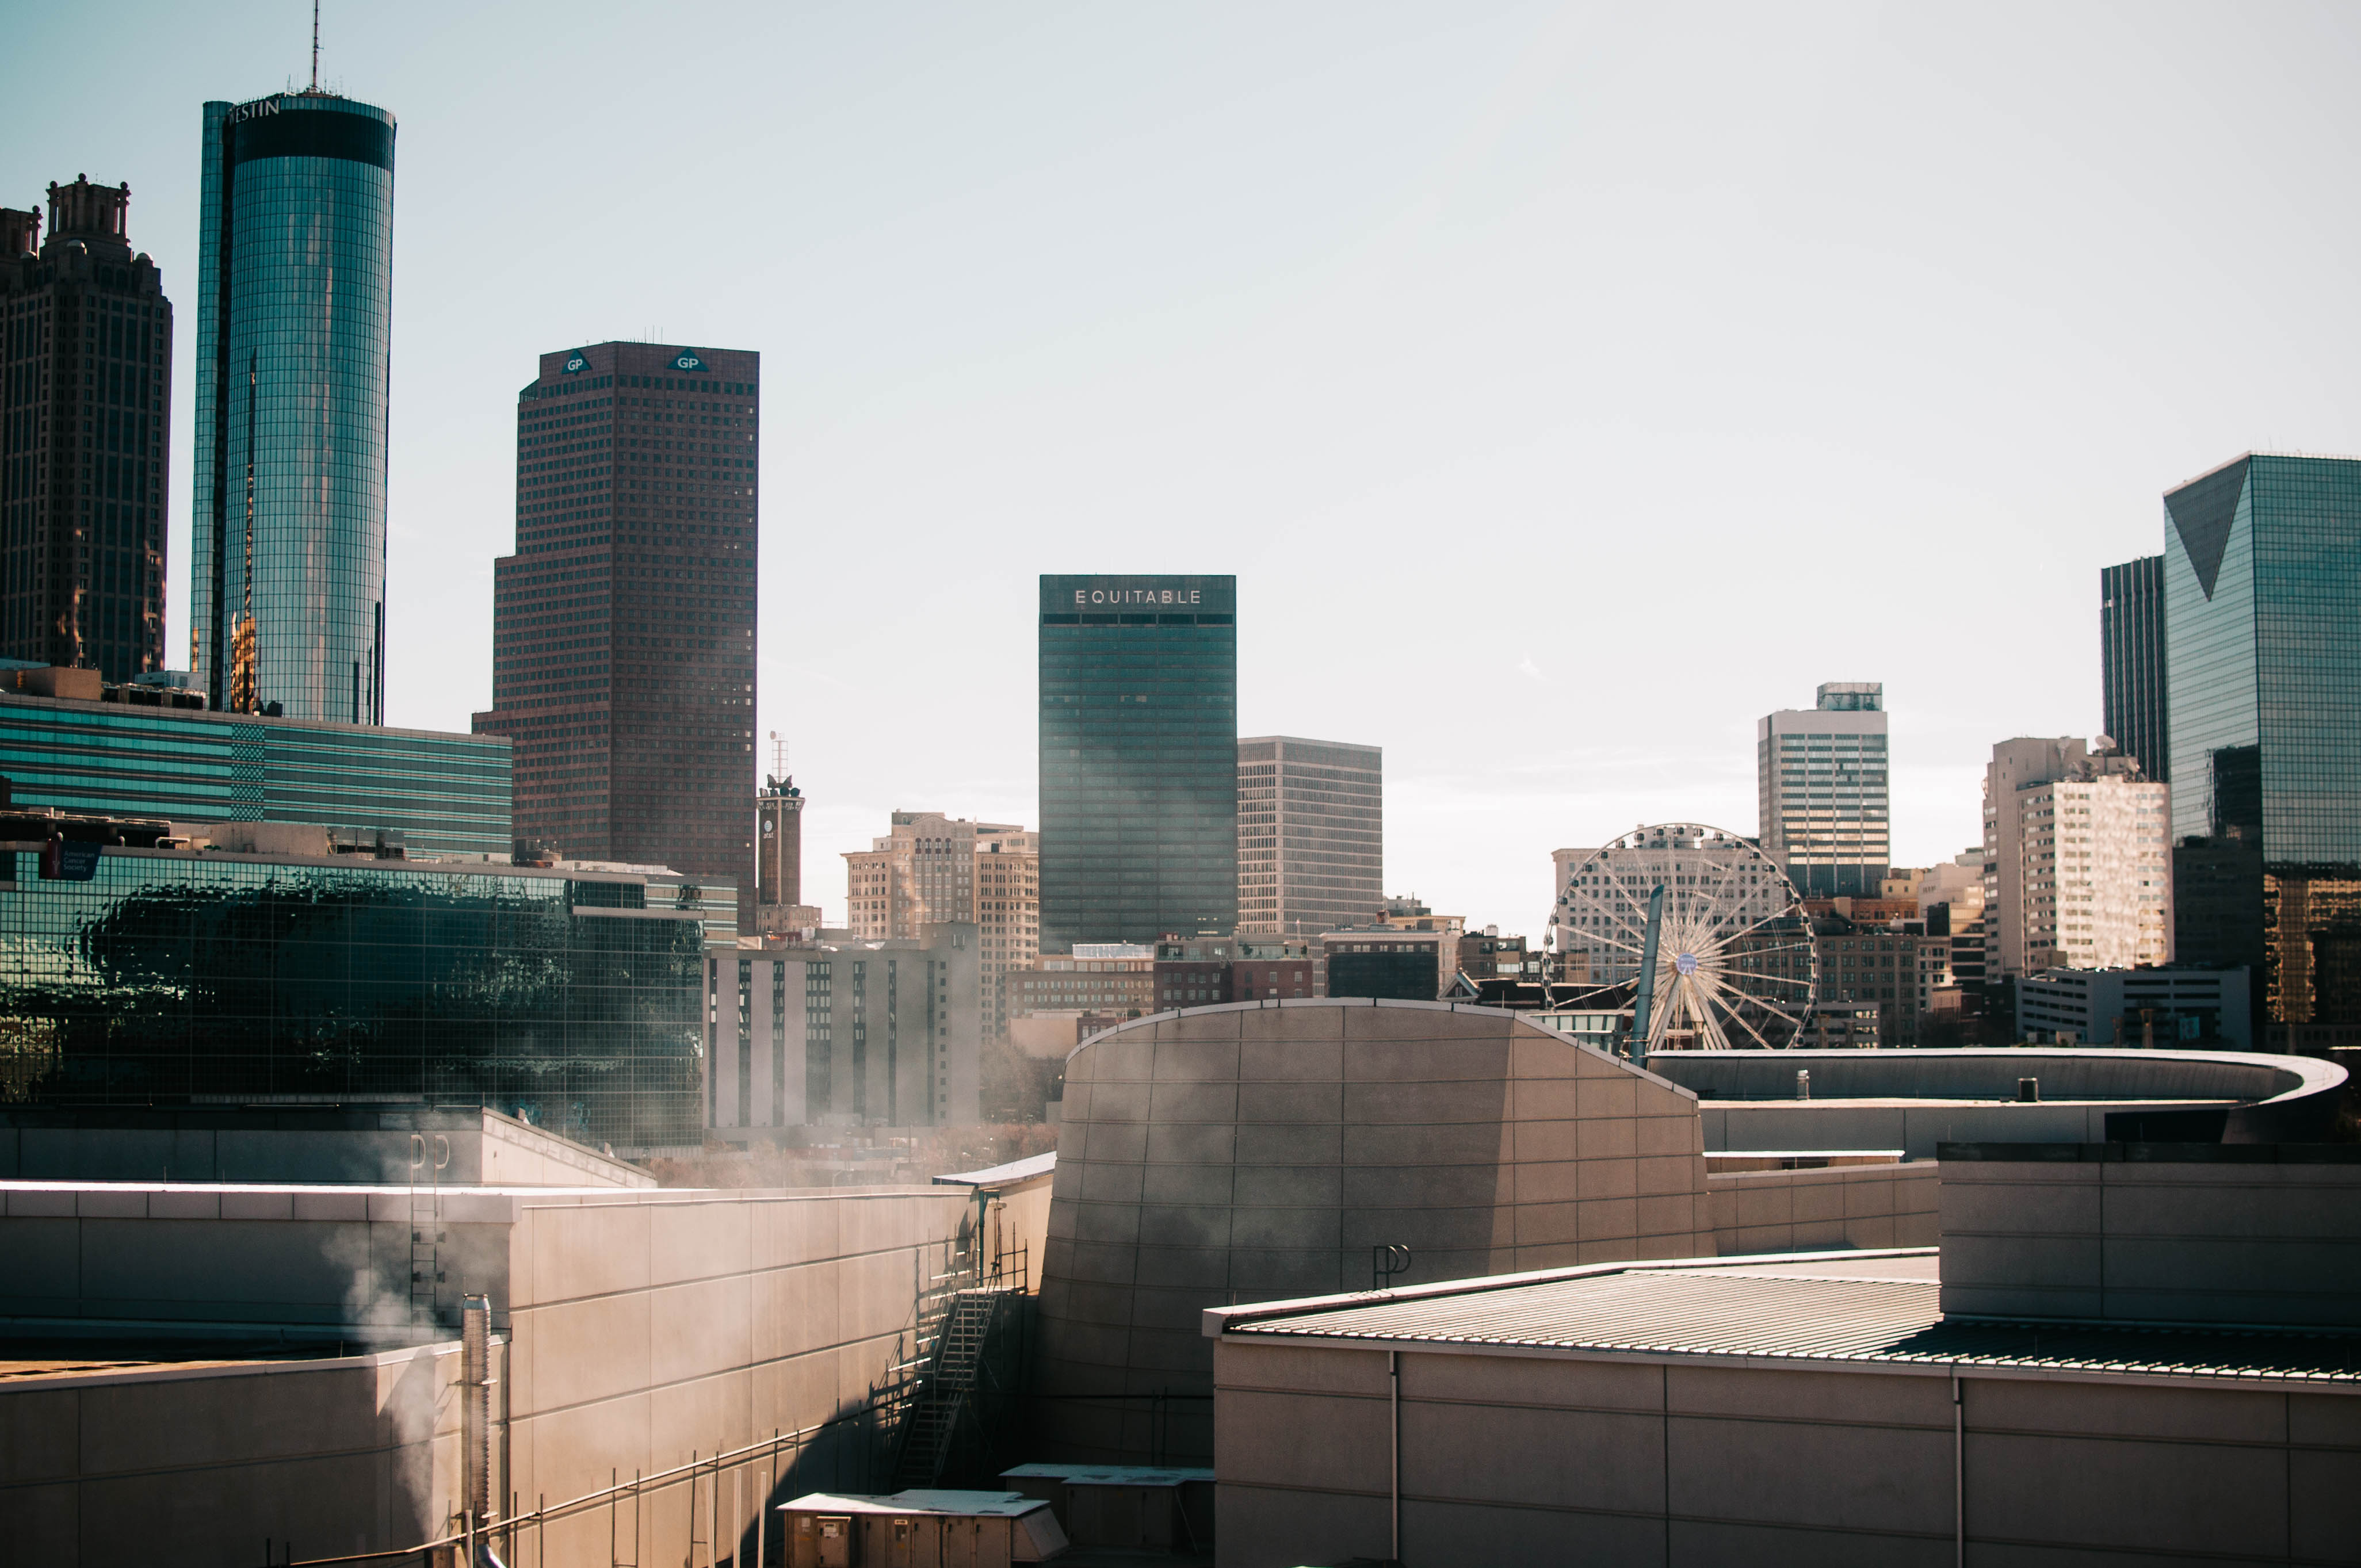
architecture, structure, skyline, rooftop, building, city, skyscraper, cityscape, downtown, reflection, landmark, exterior, tower block, metropolis, urban area, geographical feature, human settlement, metropolitan area